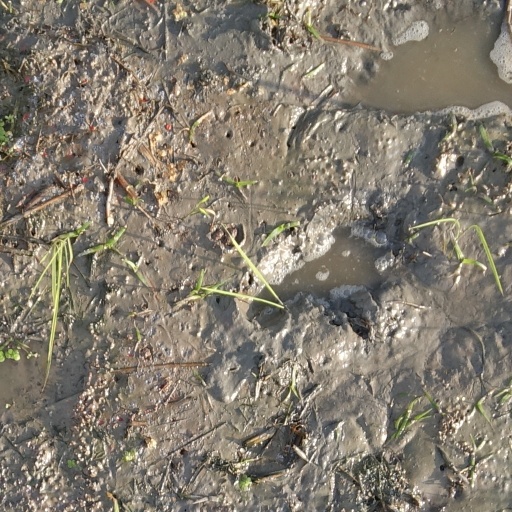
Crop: rice